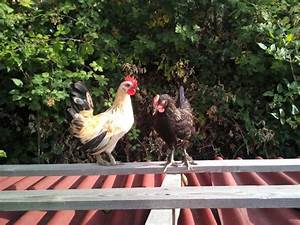
Label: chicken